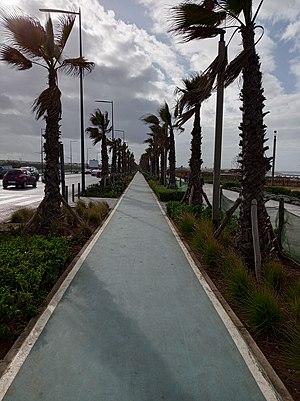
Un aménagement cyclable est un dispositif de voirie destiné à organiser la circulation des cycles non motorisés. Ces aménagements peuvent prendre la forme de chaussées dédiées aux cyclistes, restreintes à certains usagers dont les cyclistes, de panneaux indicateurs spécifiques ou de facilités de circulation.